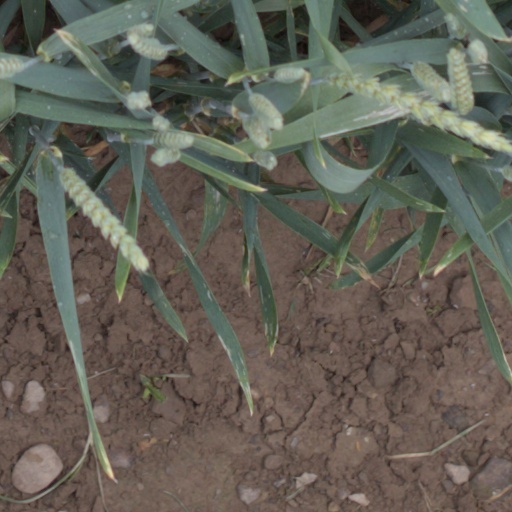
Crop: wheat